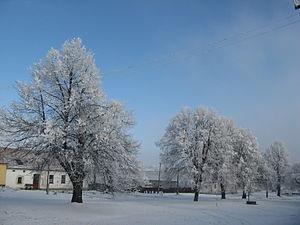
Bousín est une commune du district de Prostějov, dans la région d'Olomouc, en République tchèque. Sa population s'élevait à 133 habitants en 2018.